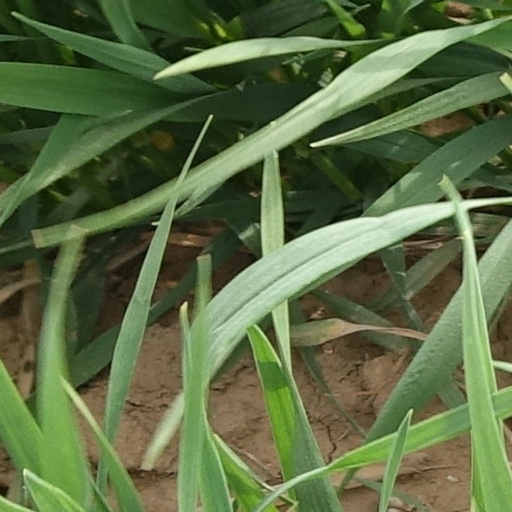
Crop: wheat